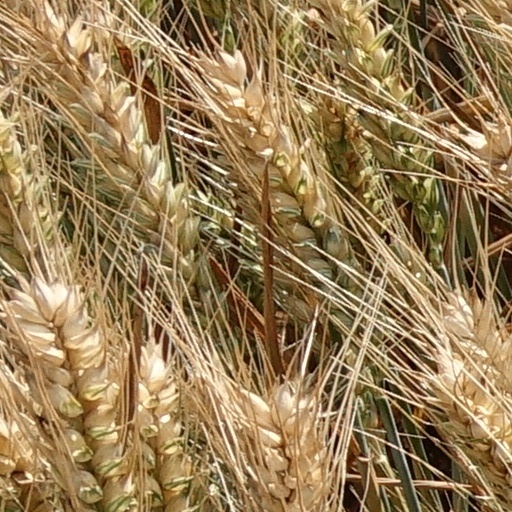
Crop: wheat